Taiga of North America

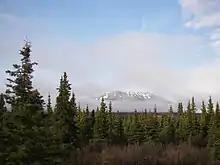
Taiga in Alaska

The Taiga of North America is a Level I ecoregion of North America designated by the Commission for Environmental Cooperation (CEC) in its "North American Environmental Atlas".